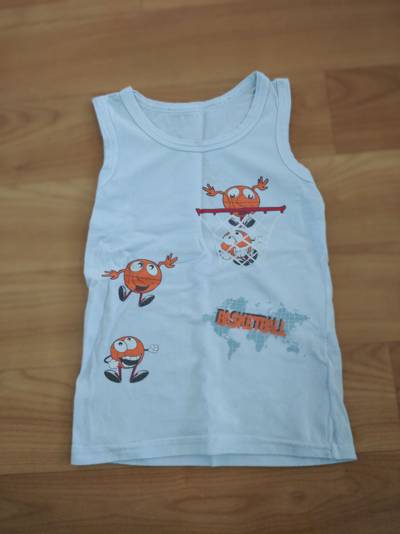
Waste category: clothes